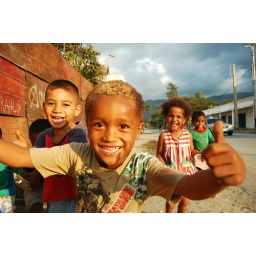
group of timorese children running in the street under dark clouds with a blond boy in the middle with thumbs up